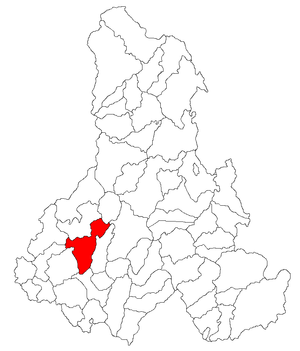
Lupeni est une commune roumaine du județ de Harghita, dans la région historique de Transylvanie. Elle est composée des neuf villages suivants: